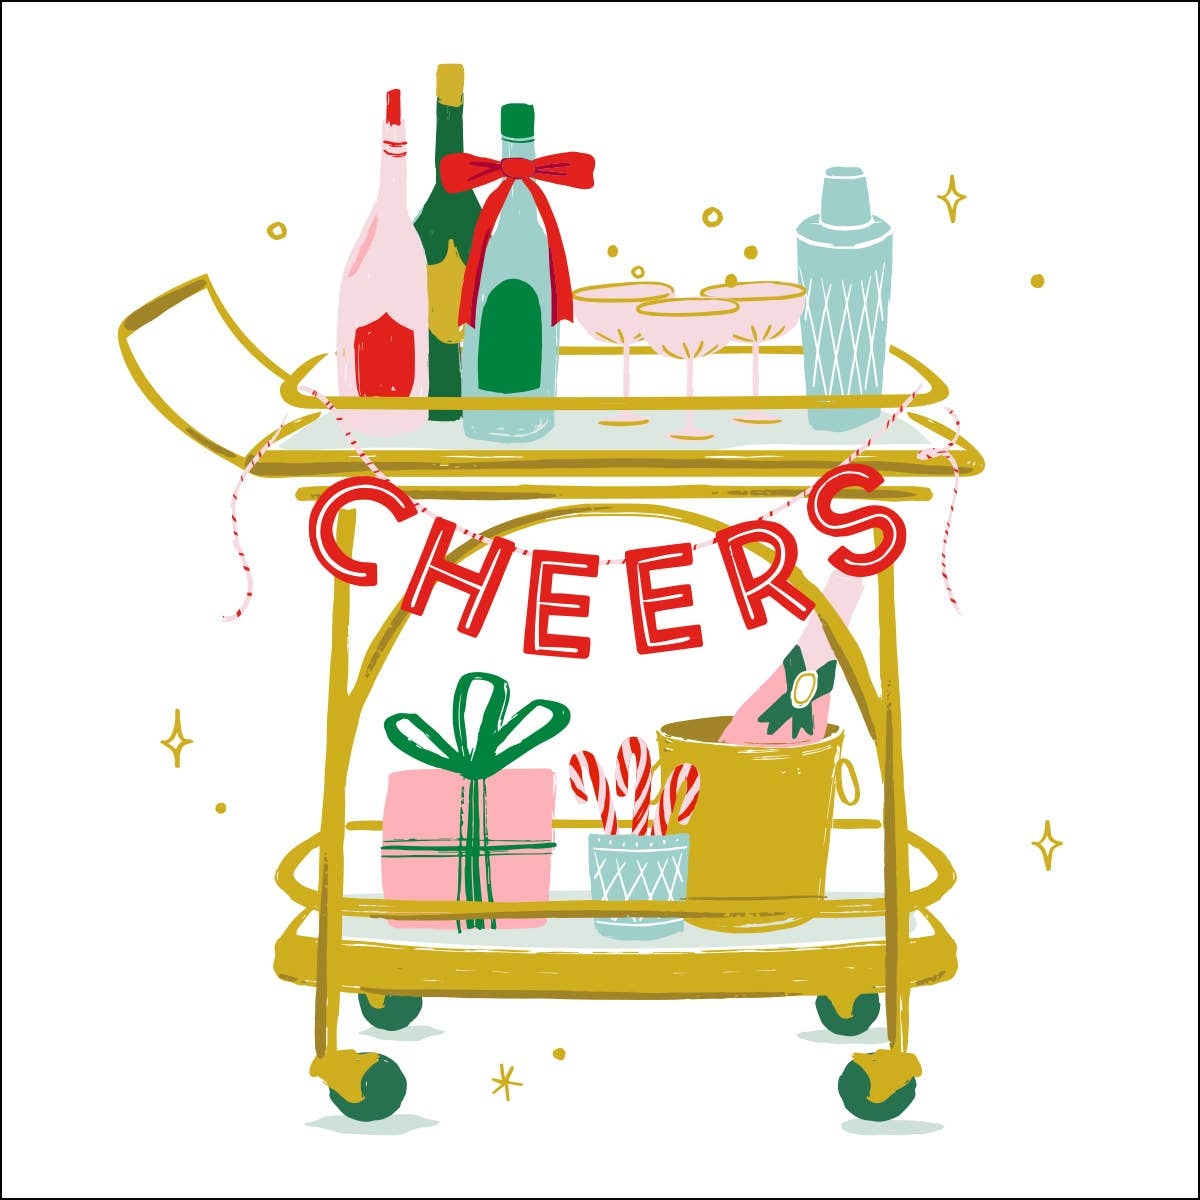
Holiday Cocktail Napkins | Cheers Holiday Bar Cart  - 20ct: Default Title
Cheers Holiday Bar Cart - Holiday Cocktail Napkins These holiday themed beverage napkins are perfect for tabletop decoration and add a touch of the holidays to any occasion. These soft and absorbent napkins help in cleaning stains and spills with great ease. You can use these paper napkins for any gathering or party. The party themed design on the napkins makes them a great fit for any holiday occasion. Great as hostess gifts. Details: Soiree Sisters Festive Themed Beverage/Appetizer/Cocktail Napkins/Disposable Napkins for Holiday Parties and Entertainment 20ct Dimensions: 3 ply 5" x 5"
Brand: soiree-sisters
Category: Home & Garden > Household Supplies > Household Paper Products > Paper Napkins